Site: brandenburg
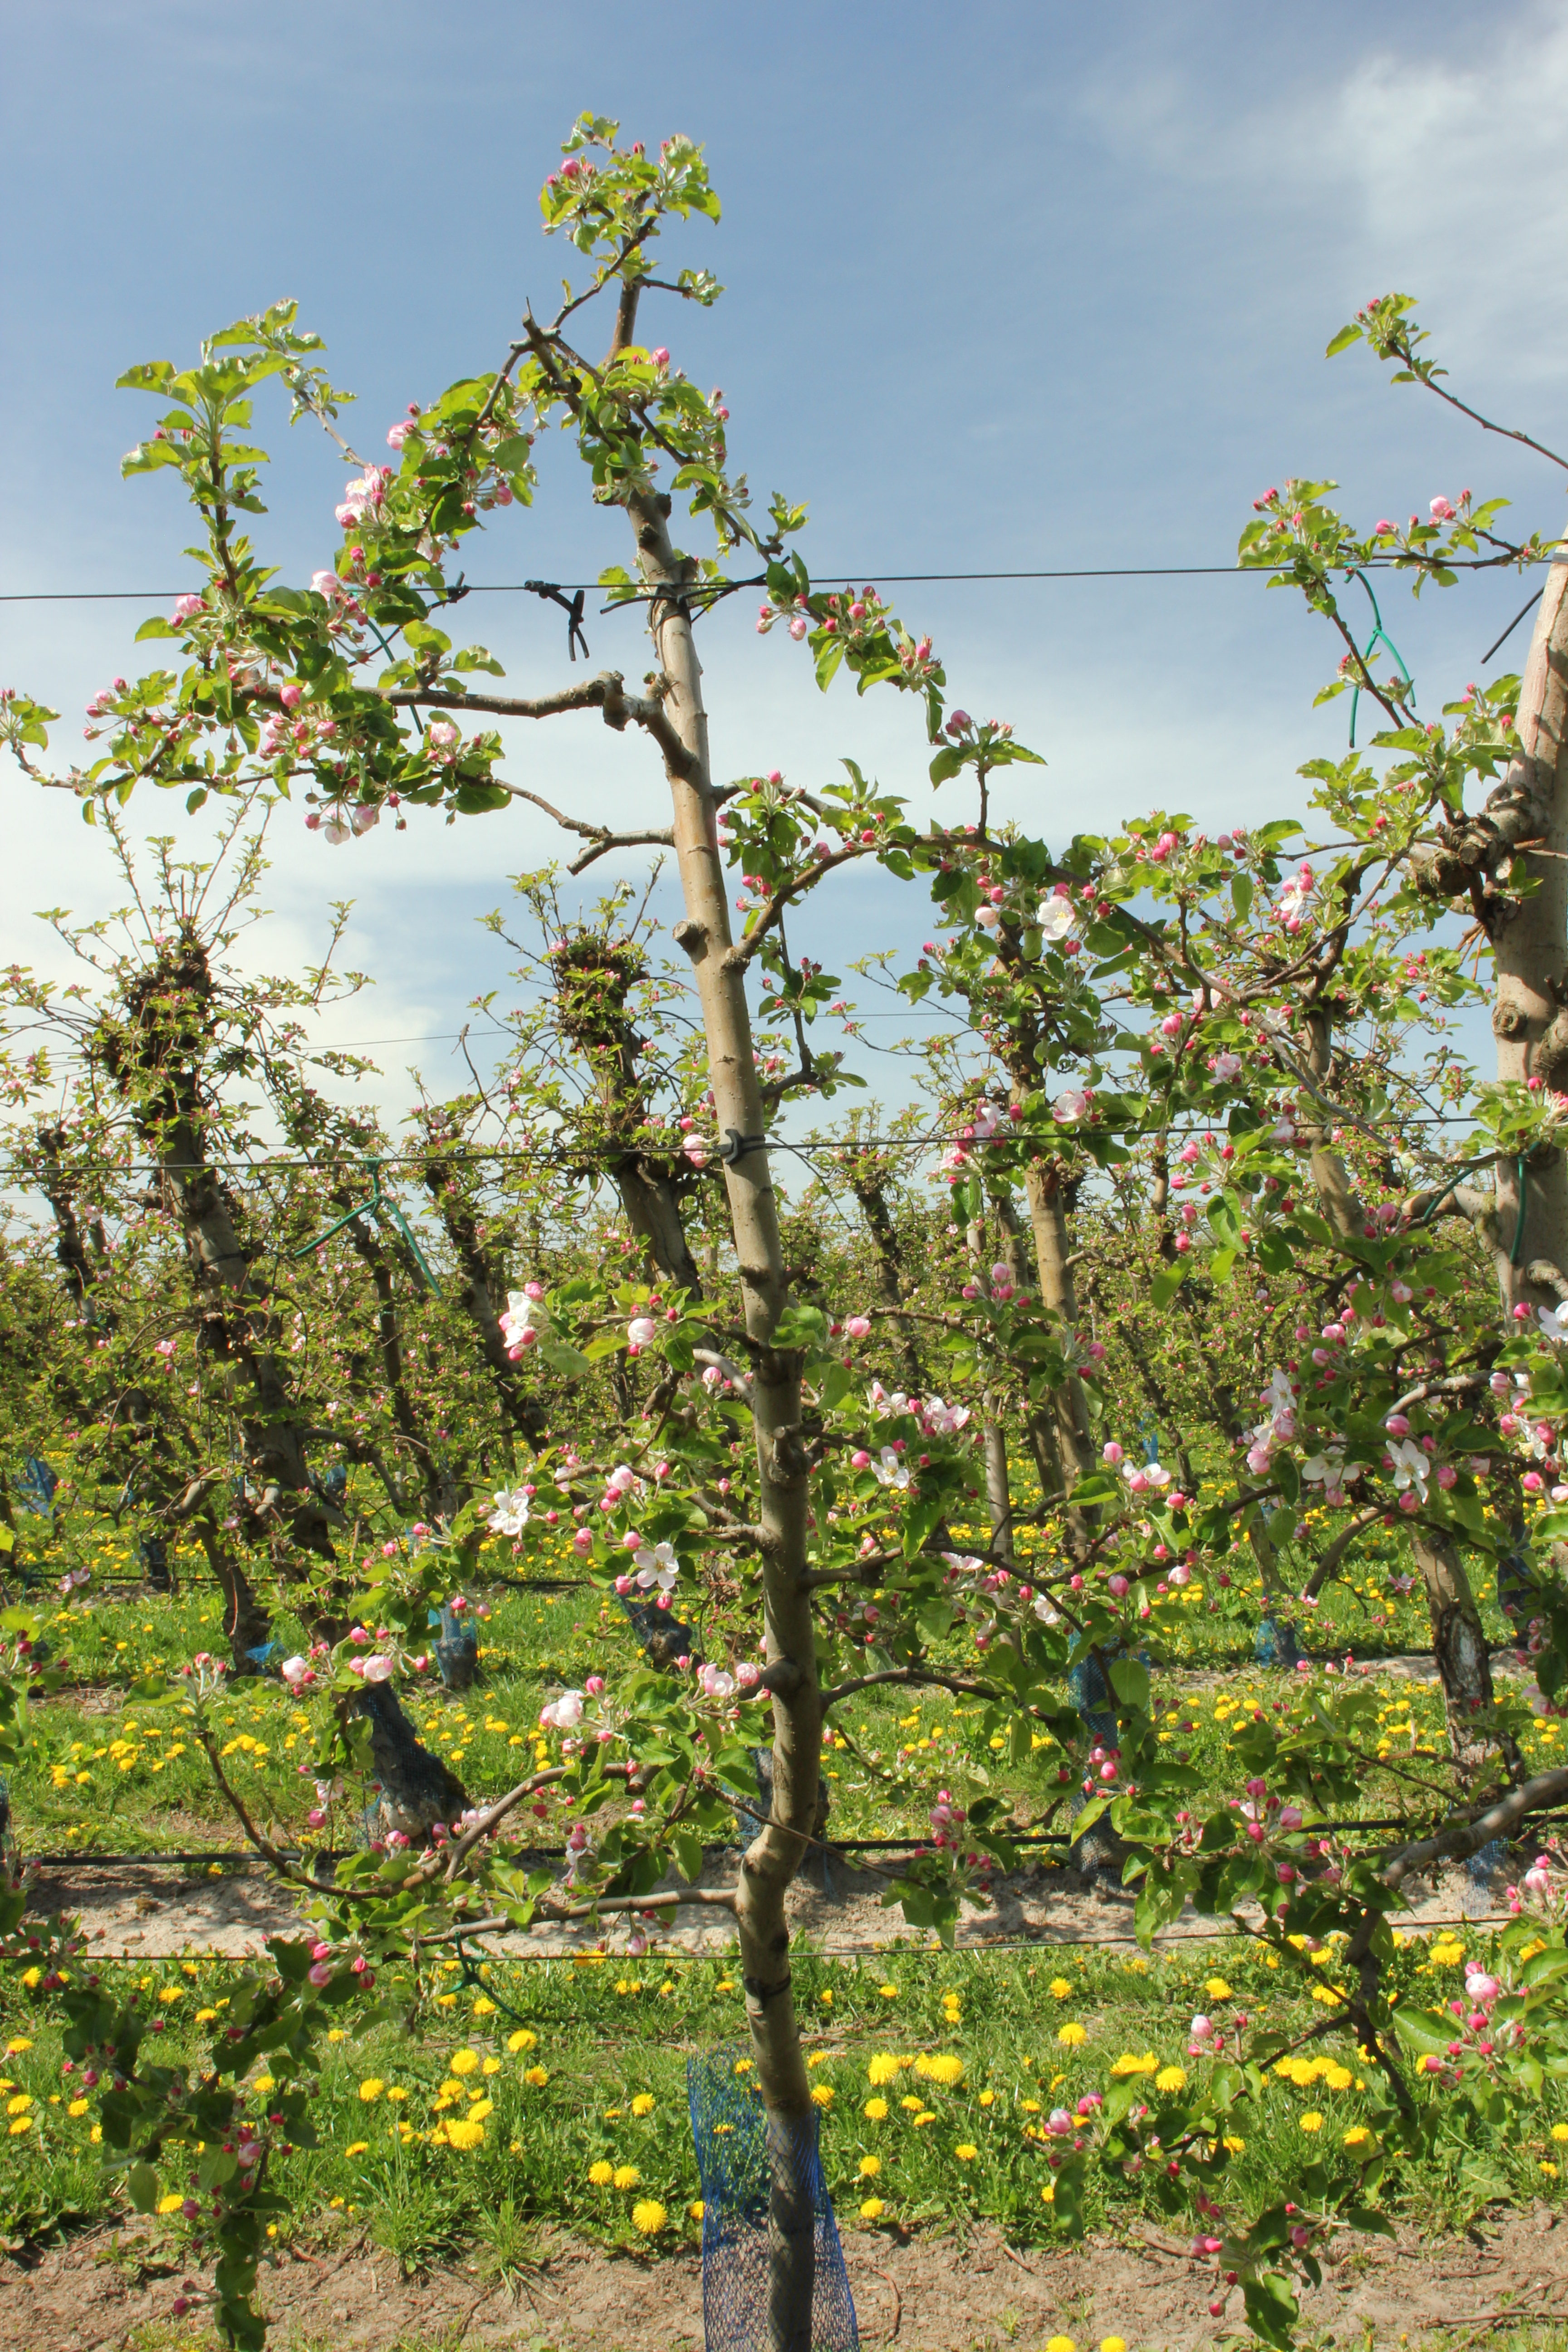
Growth stage (BBCH 57): Inflorescence emergence